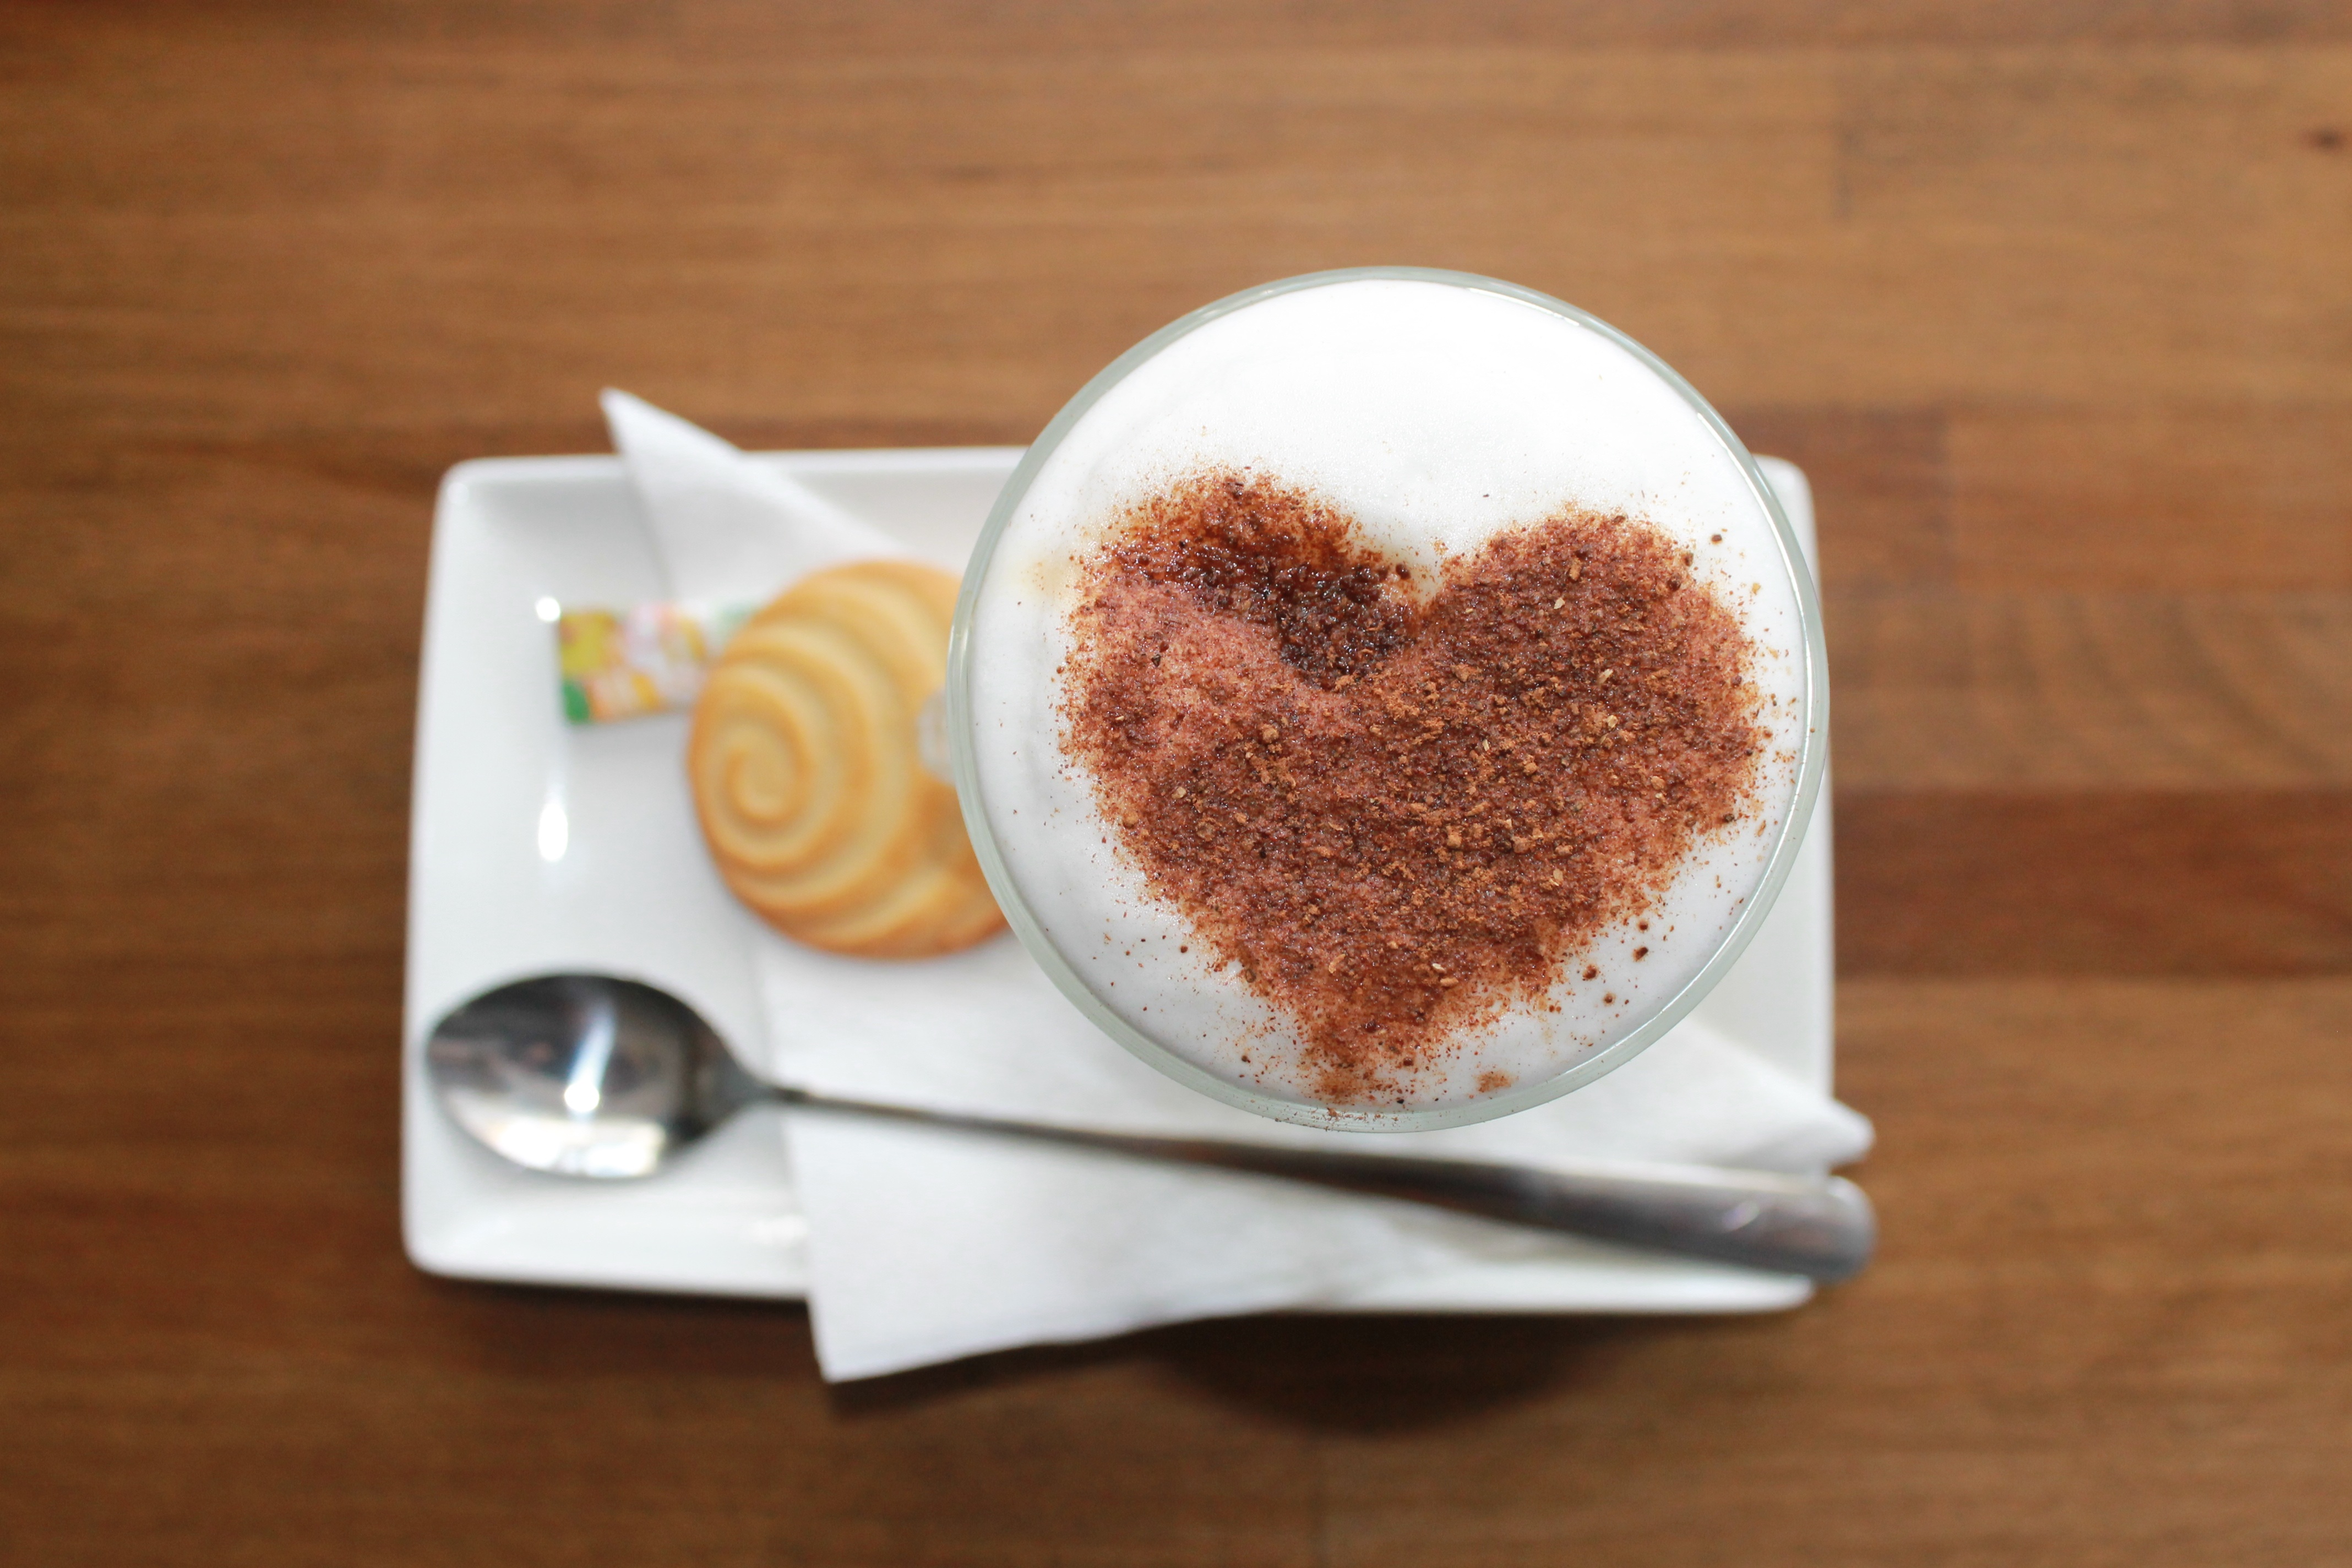
cafe, coffee, cup, latte, cappuccino, heart, dish, meal, food, drink, breakfast, espresso, dessert, cookies, sweets, flavor, the cake, pastry shop, salep